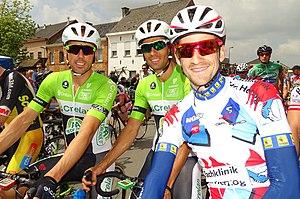
Reportage réalisé le mercredi 24 juin à l'occasion du départ et de l'arrivée de l'Internationale Wielertrofee Jong Maar Moedig 2015 à Oetingen (Gooik), Belgique.
Sven Nys est un coureur cycliste belge né le 17 juin 1976 à Bonheiden. Spécialiste du cyclo-cross, il domine la discipline dans les années 2000 et 2010. Il est champion du monde de cette discipline en 2005 et 2013. Après avoir roulé plusieurs saisons pour l'équipe Rabobank, il rejoint l'équipe Crelan-Euphony en 2008. L'équipe disparaît à la fin de la saison 2013 faute d'argent, néanmoins Crelan conserve son soutien financier à deux cyclo-crossmans Nys et Sven Vanthourenhout au sein de l'équipe Crelan-AA Drink créée pour les deux coureurs. Il met un terme à sa carrière en 2016 et devient manager de l'équipe Telenet-Fidea.